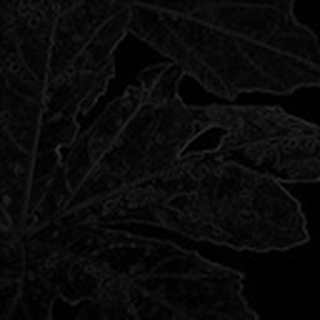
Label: cotton_powdery_mildew